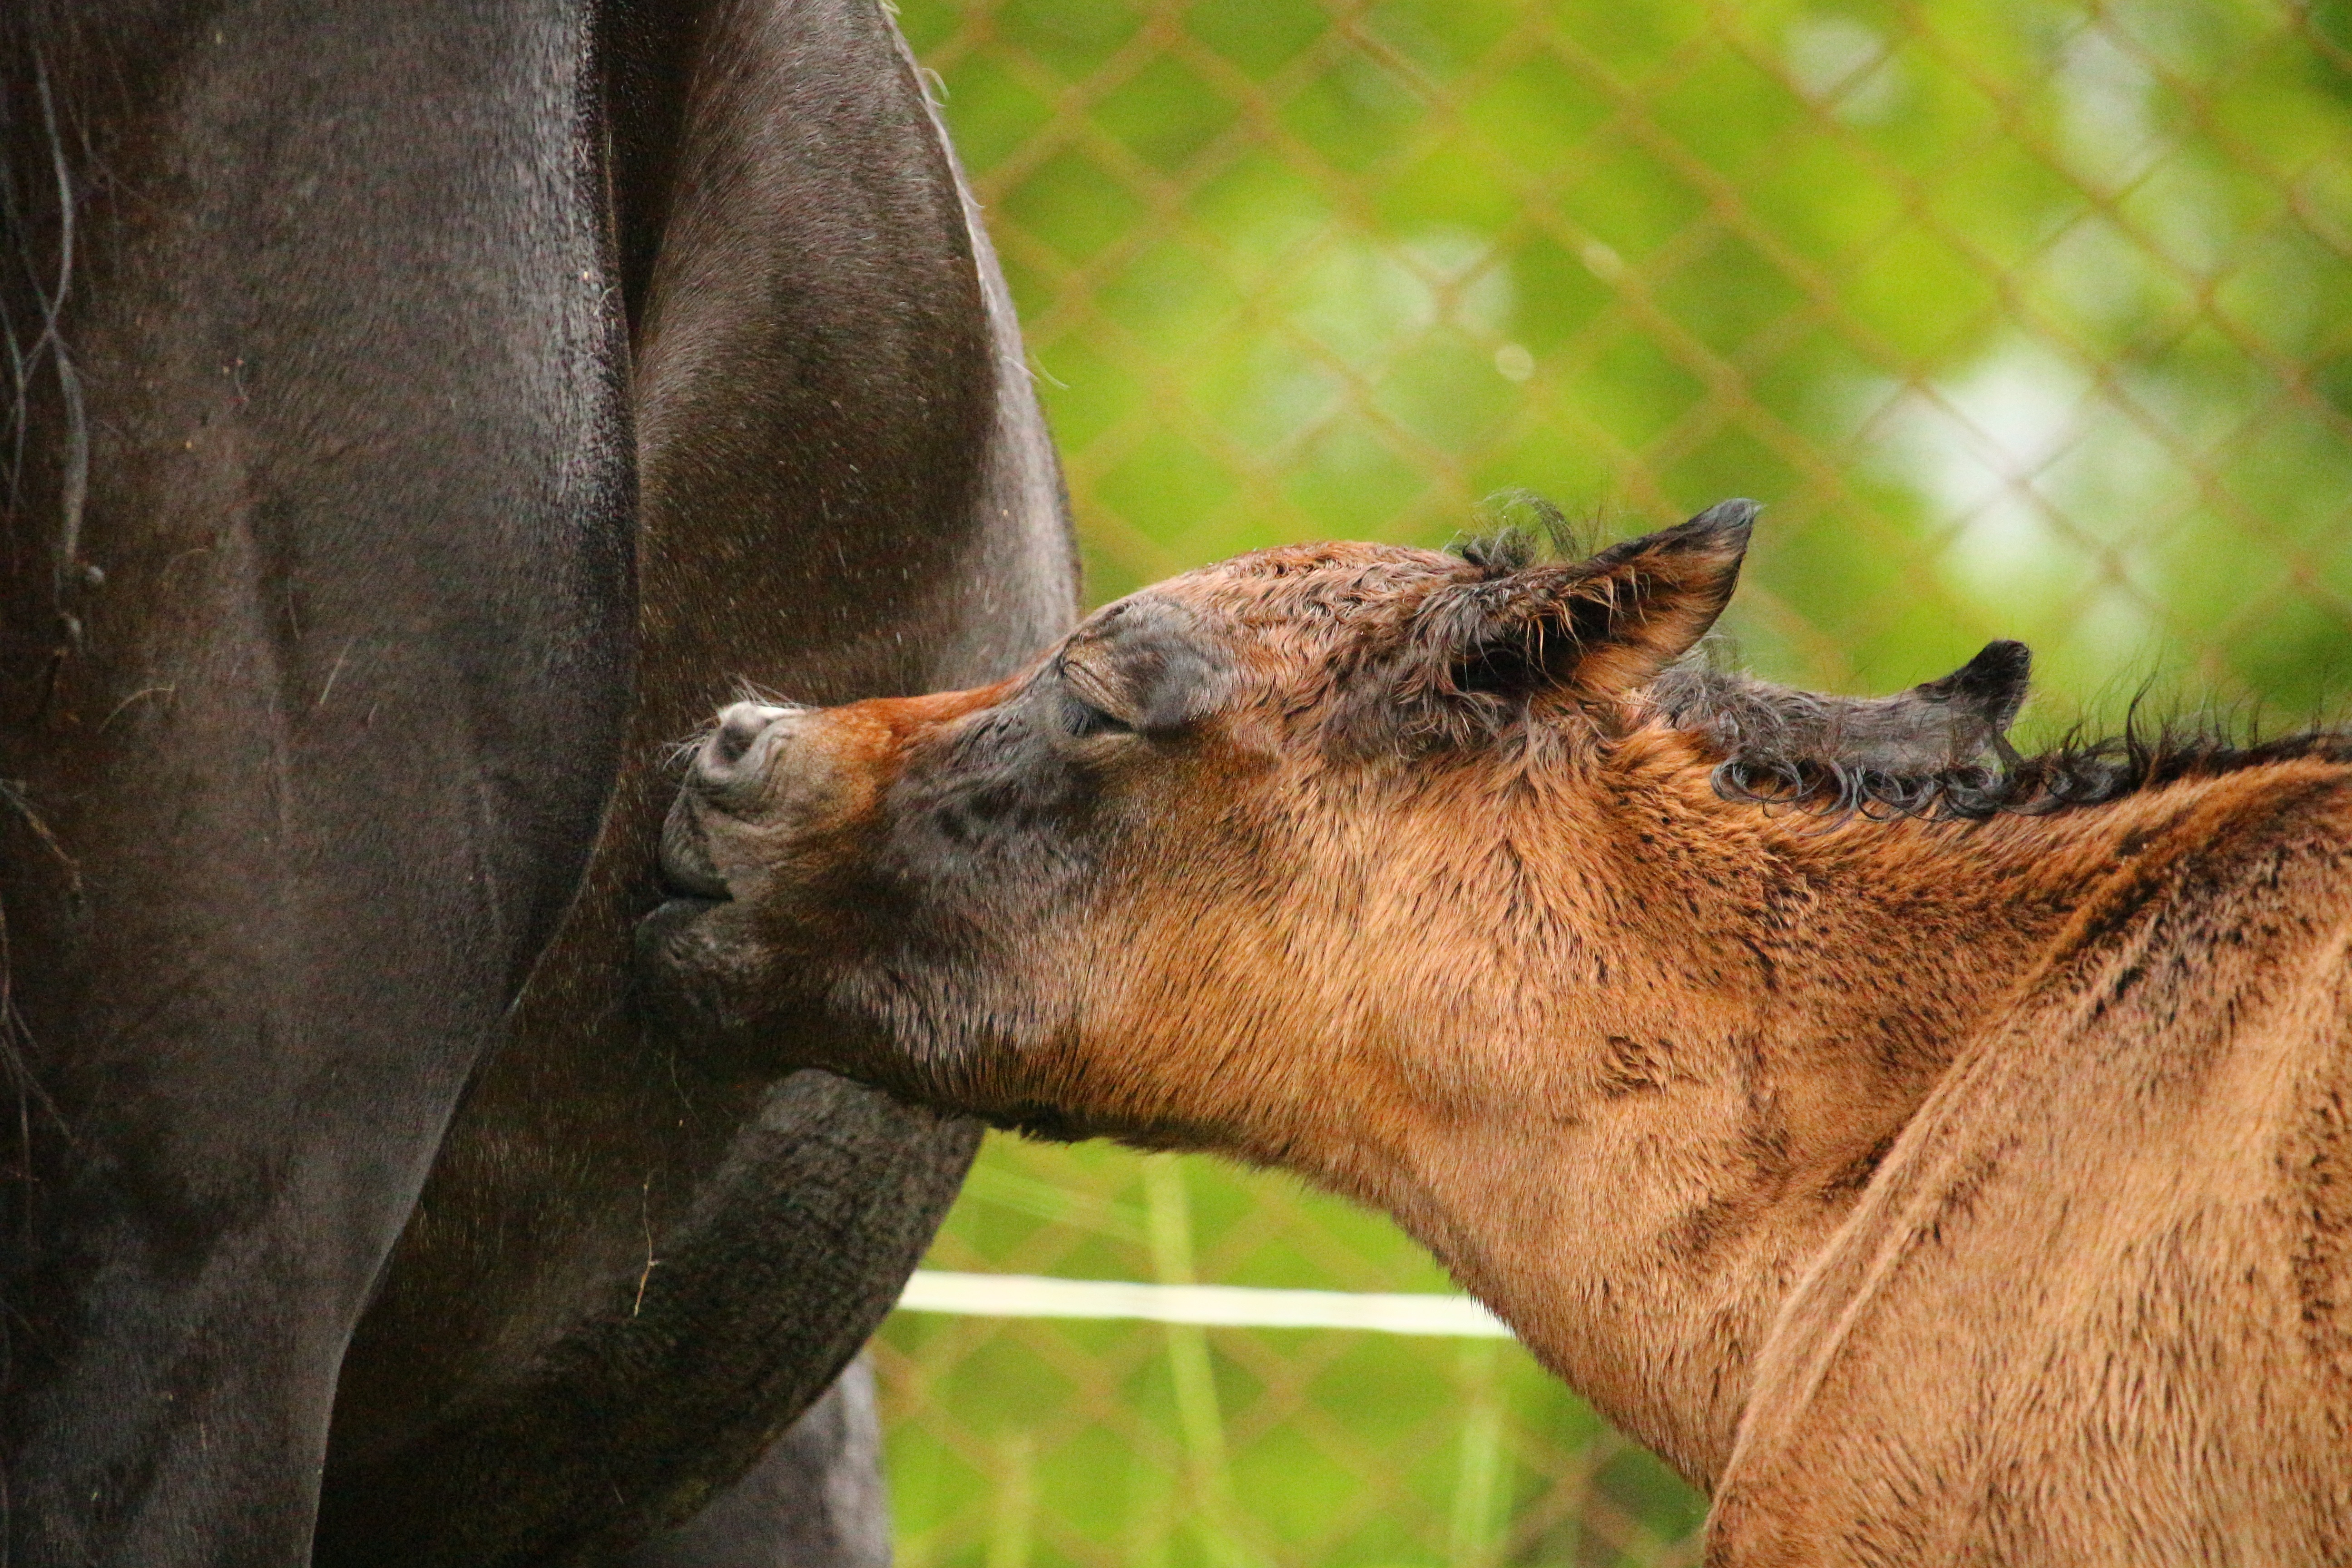
wildlife, zoo, pasture, grazing, horse, mammal, stallion, mane, fauna, vertebrate, mare, foal, horse head, colt, thoroughbred arabian, brown mold, suckling, horse like mammal, mustang horse